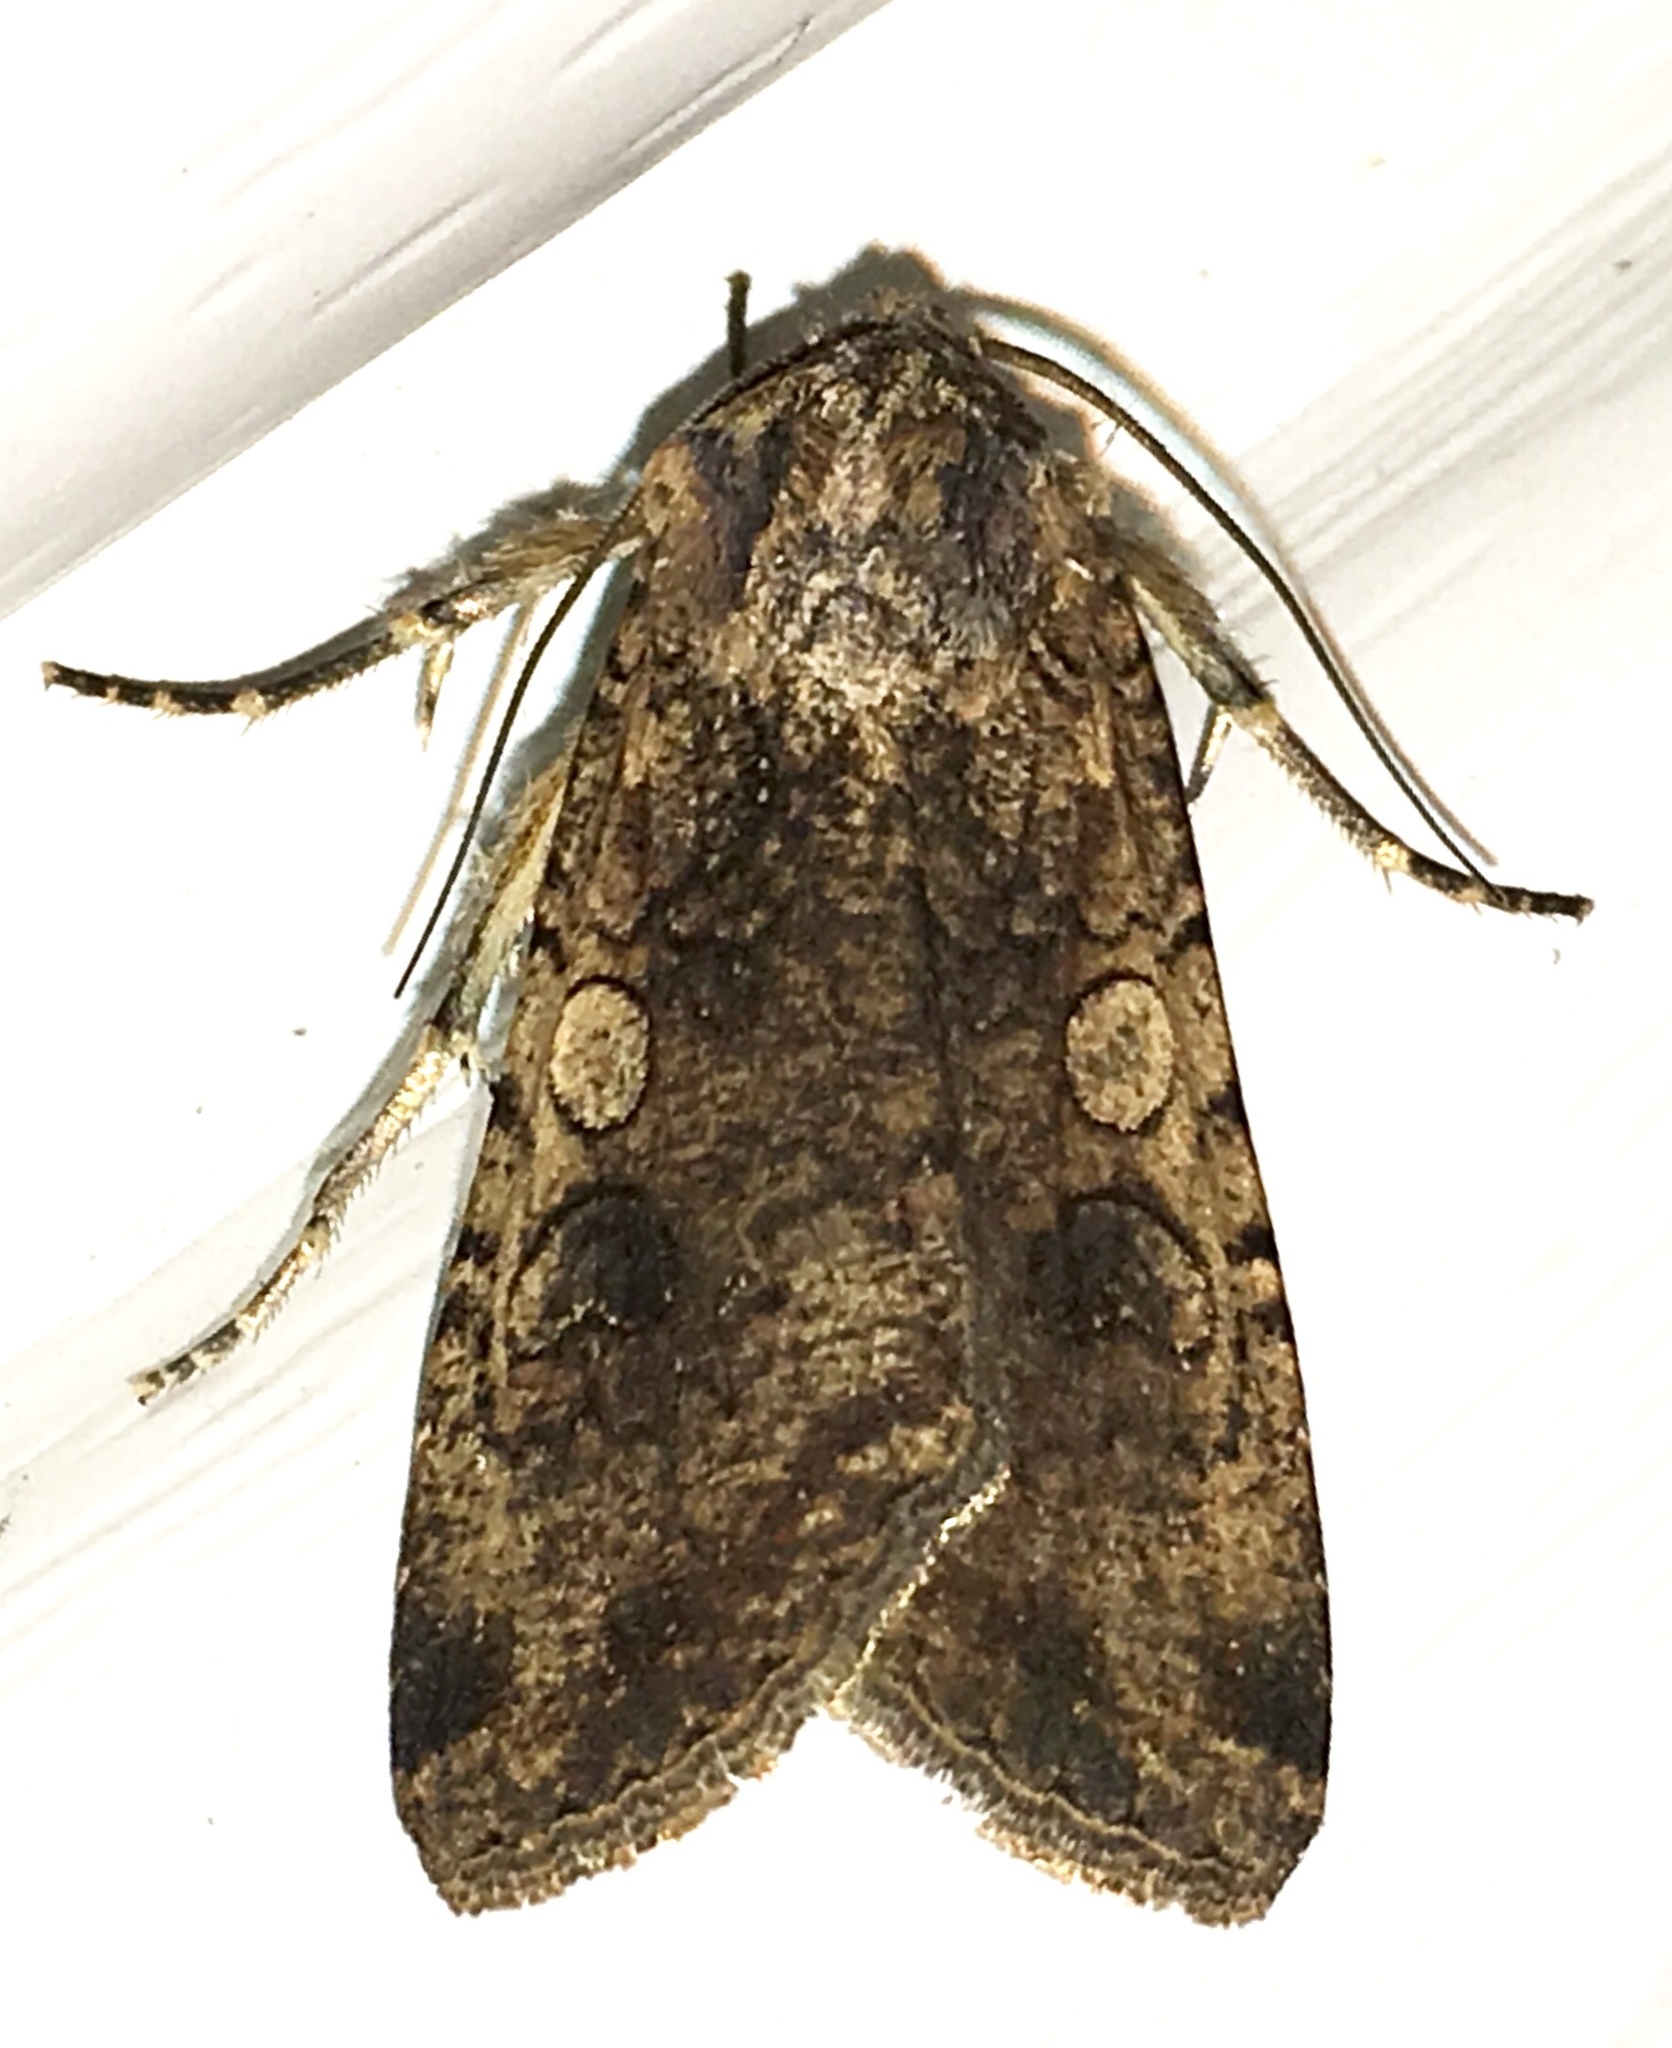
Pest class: cutworms